Duke of Sutherland

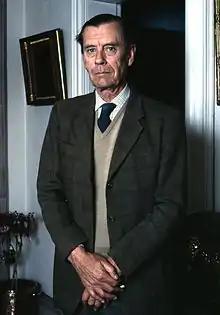
John Egerton, 6th Duke of Sutherland, by Allan Warren

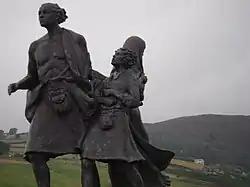
"The Emigrants Statue" commemorates the flight of Highlanders during the Highland Clearances, but is also a testament to their accomplishments in the places they settled. Located in the Sutherland village of Helmsdale, Scotland.

Duke of Sutherland is a title in the Peerage of the United Kingdom which was created by William IV in 1833 for George Leveson-Gower, 2nd Marquess of Stafford. A series of marriages to heiresses by members of the Leveson-Gower family made the dukes of Sutherland one of the richest landowning families in the United Kingdom. The title remained in the Leveson-Gower family until the death of the 5th Duke of Sutherland in 1963, when it passed to the 5th Earl of Ellesmere from the Egerton family.